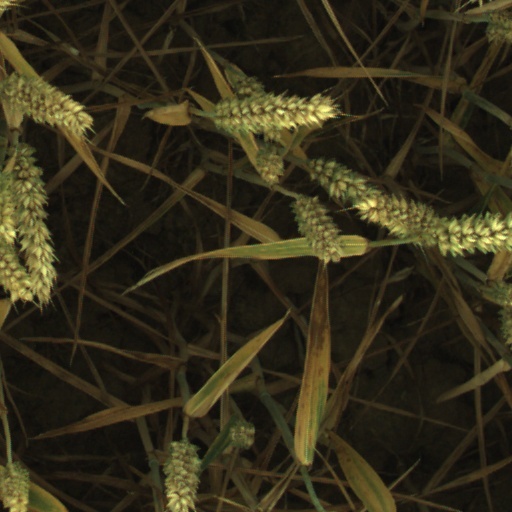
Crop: wheat